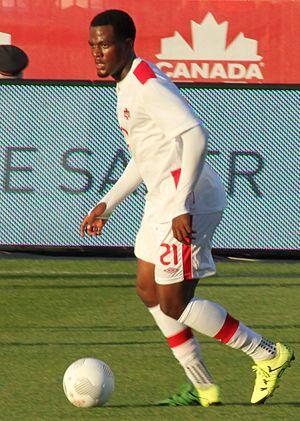
Cyle Larin est un joueur international canadien de soccer né le 17 avril 1995 à Brampton en Ontario. Il évolue au poste d'attaquant avec le SV Zulte Waregem en prêt du Beşiktaş JK.